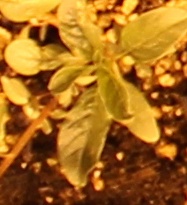
Label: Waterhemp